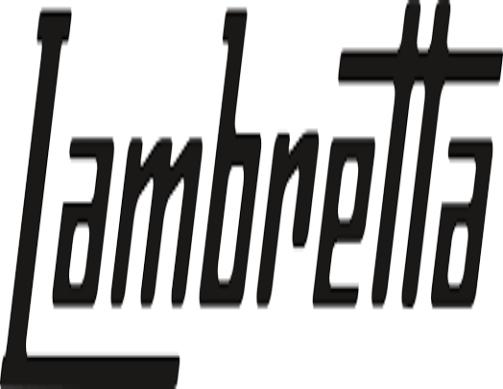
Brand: lambretta
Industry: Transportation